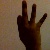
The image shows a hand gesture representing the number 9 in Indian Sign Language.